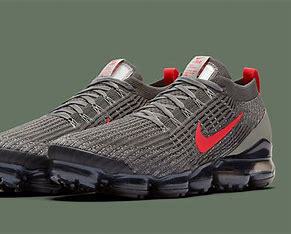
Brand: Nike
Model: Air Vapormax Flyknit 3